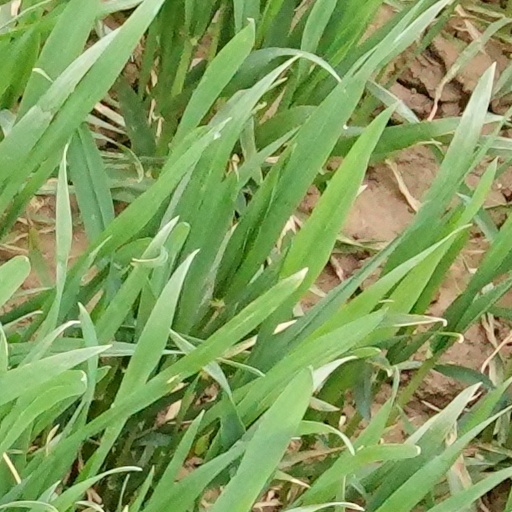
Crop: wheat